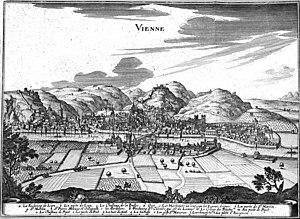
image provenant de Topographiae Galliae.
Matthäus Merian, né le 22 septembre 1593 à Bâle, et mort le 19 juin 1650 à Bad Schwalbach, est un graveur sur cuivre et éditeur germano-suisse.
L'histoire de Vienne inventorie, étudie et interprète l'ensemble des événements du passé liés à cette ville.
Vienne est une commune située au sud-est de la France, au confluent du Rhône et de la Gère, en région Auvergne-Rhône-Alpes dans le département de l'Isère. Elle est avec La Tour-du-Pin, l'une des deux sous-préfectures du département.